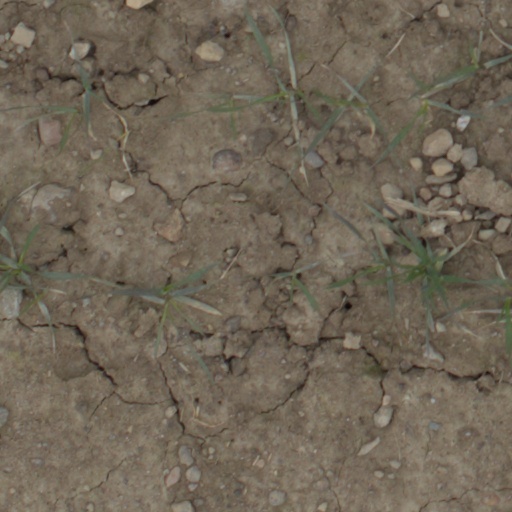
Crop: wheat